Dena Coleman

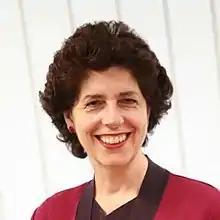

Dena Coleman (née Dena Friedman; 7 September 1952 – June 2013) was a headteacher. She was a board member of the Jewish National Fund in the United Kingdom and founding head of Yavneh College, Borehamwood.